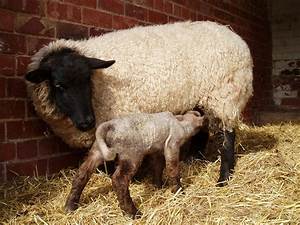
Label: pecora